Bògòlanfini

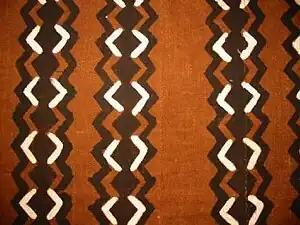
Bògòlanfini fabric

Bògòlanfini or bogolan ("mud cloth"; sometimes called mud-dyed cloth or mud-painted cloth in English) is a handmade Malian cotton fabric traditionally dyed with fermented mud. It has an important place in traditional Malian culture and has, more recently, become a symbol of Malian cultural identity. The cloth is exported worldwide for use in fashion, fine art and decoration.